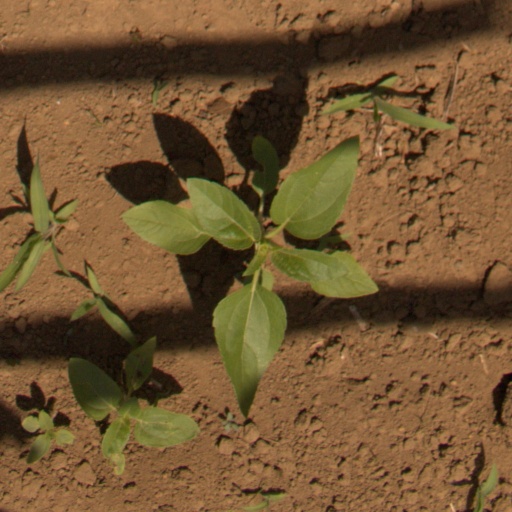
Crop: Jerusalem artichoke